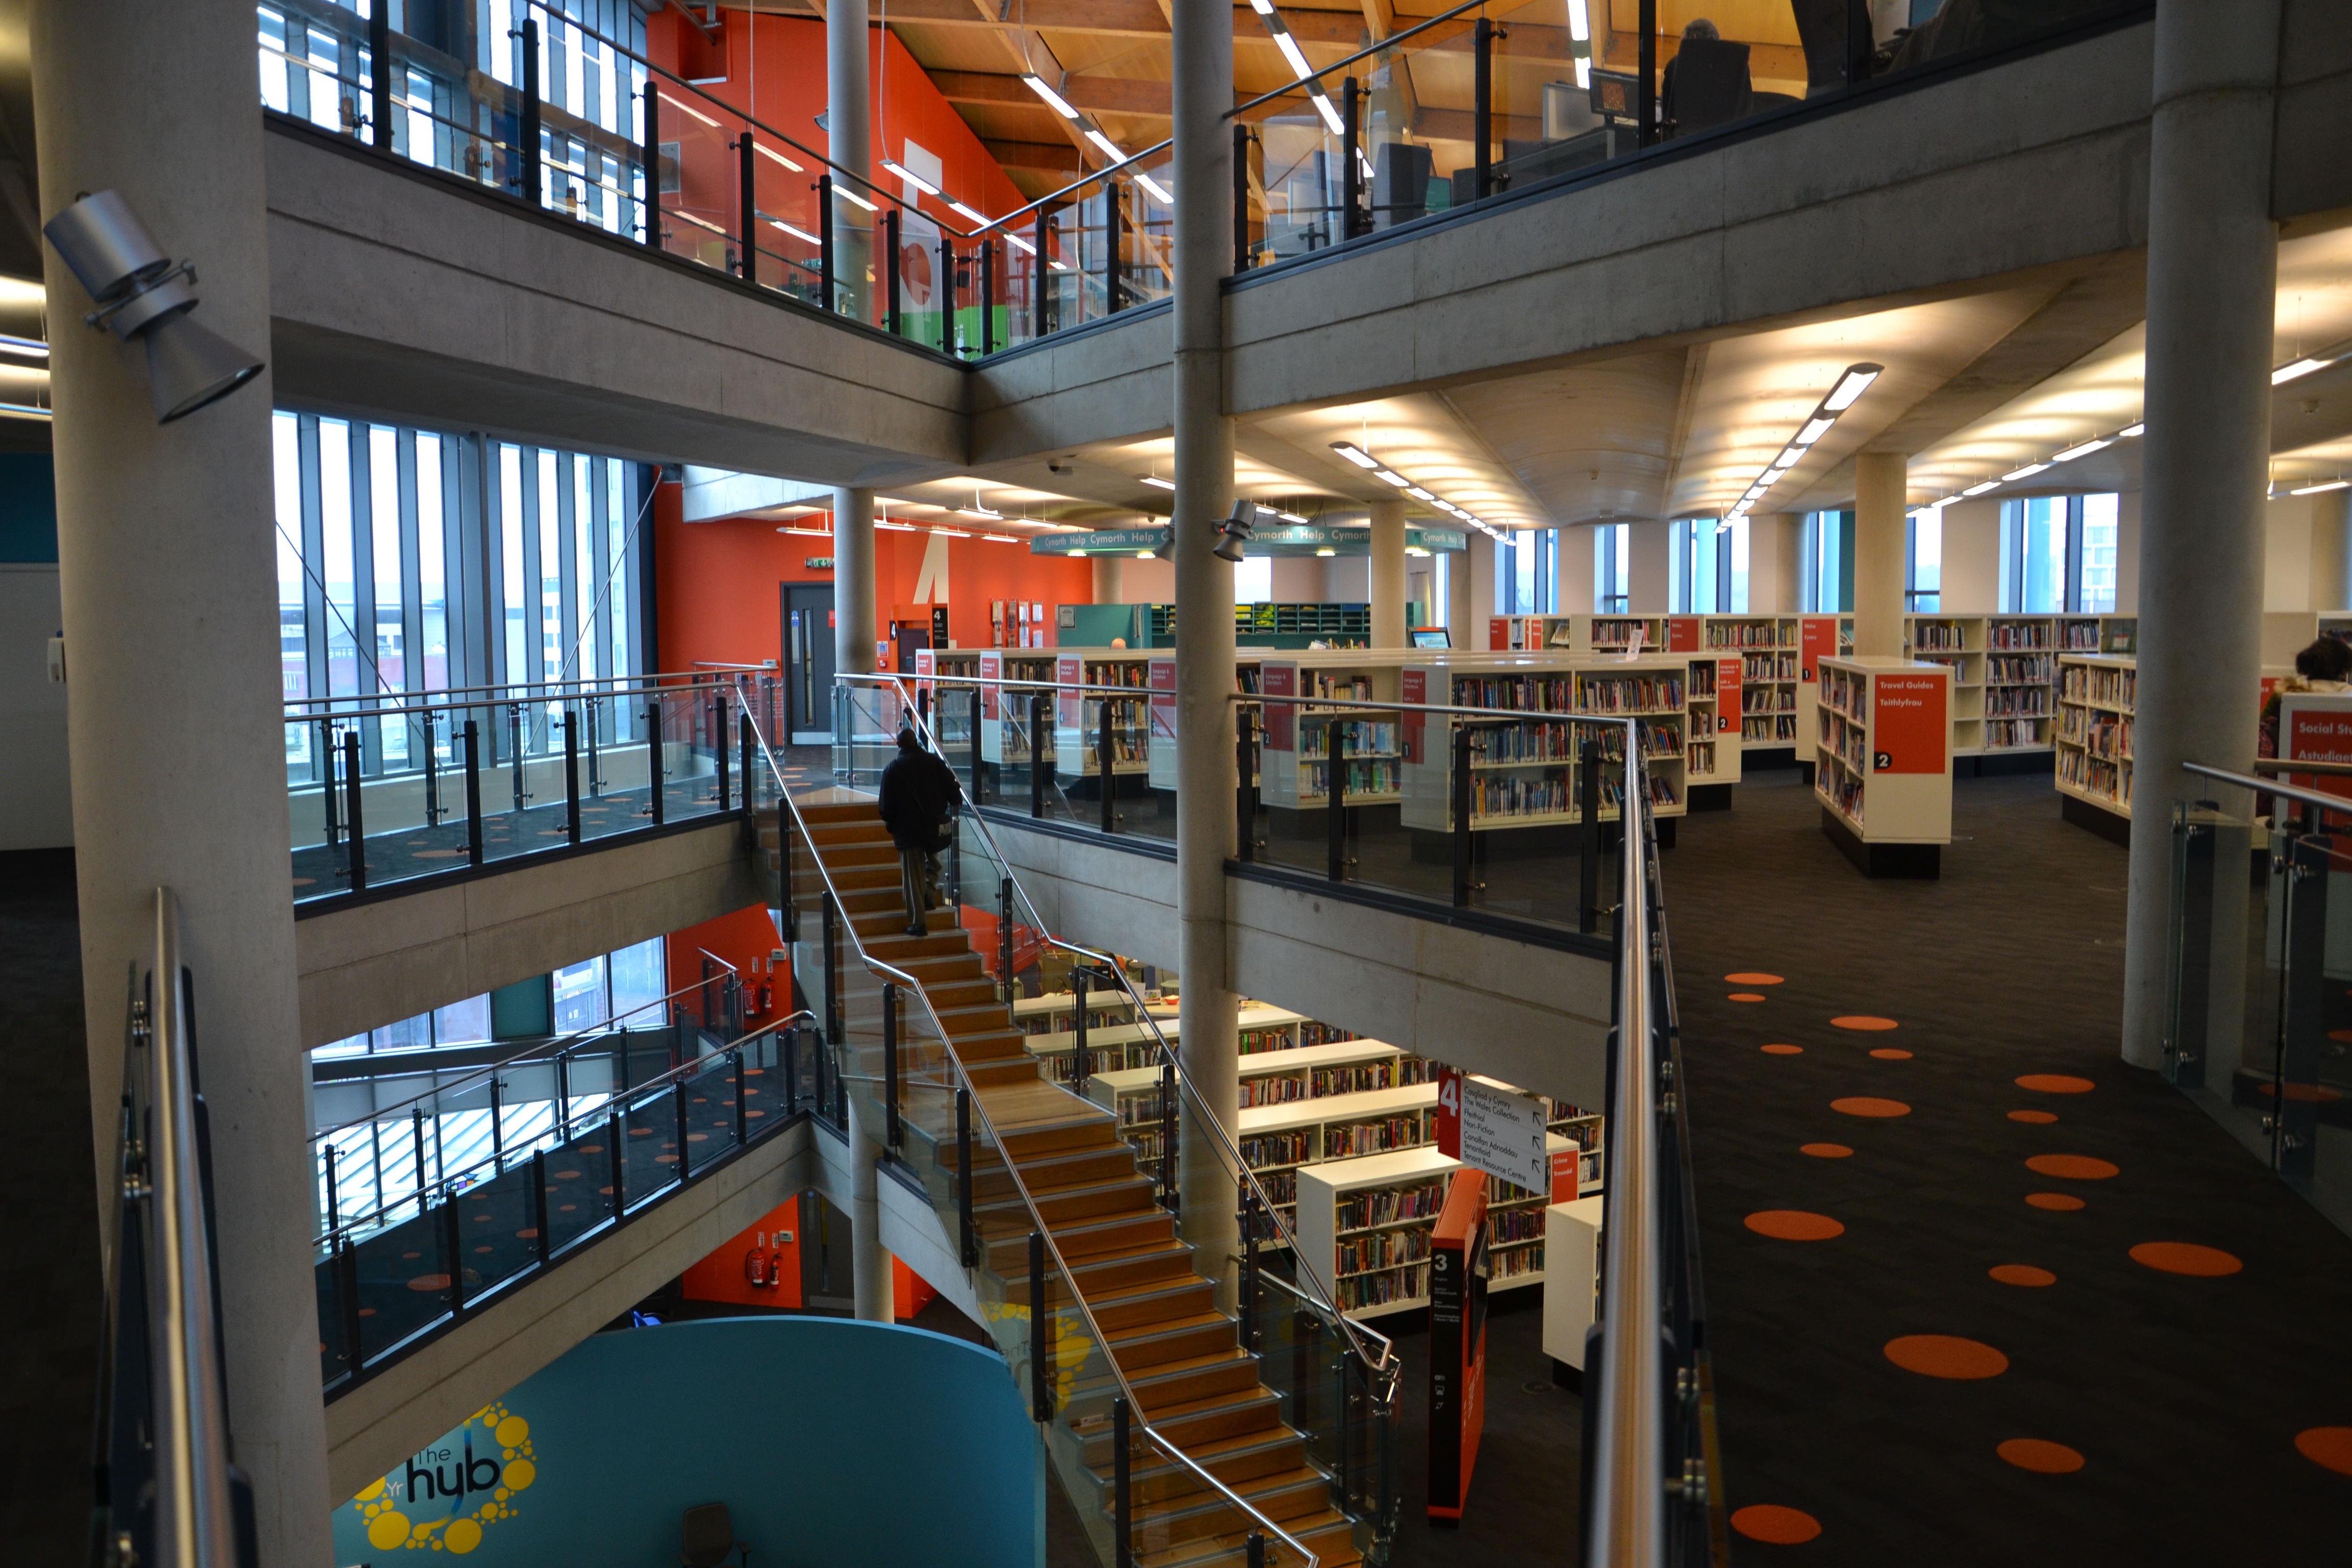
read, vintage, interior, building, old, reading, reader, museum, sitting, student, shelf, historic, stack, paper, public transport, bookshelf, education, research, interior design, book shelf, textbook, bookcase, indoors, science, bookstore, literature, study, library, books, stairs, text, university, school, archive, history, learn, studying, learning, educational, information, college, academic, intelligence, data, floors, wisdom, knowledge, public library, library books, reading book, literary, archival